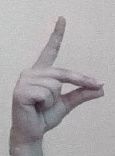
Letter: ta